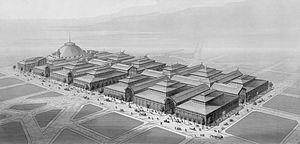
Charles-Louis-Napoléon Bonaparte, dit Louis-Napoléon Bonaparte, né le 20 avril 1808 à Paris et mort le 9 janvier 1873 à Chislehurst, est un monarque et un homme d'État français. Il est à la fois l'unique président de la Deuxième République, le premier chef d'État français élu au suffrage universel masculin, le 10 décembre 1848, le premier président de la République française, et après la proclamation de l'Empire le 2 décembre 1852, le dernier monarque du pays sous le nom de Napoléon III, empereur des Français.
Victor Baltard, né à Paris le 19 juin 1805 et mort à Paris le 13 janvier 1874, est un architecte français qui a exercé à Paris sous le Second Empire. Il est le fils de l'architecte Louis-Pierre Baltard.
Les Halles de Paris était le nom donné aux halles centrales, marché de vente en gros de produits alimentaires frais, situé au cœur de Paris, dans le 1ᵉʳ arrondissement, et qui donna son nom au quartier environnant. Au plus fort de son activité et par manque de place, les étals des marchands s'installaient même dans les rues adjacentes.
L'Histoire des marchés à terme et bourses de commerce est le reflet du rôle croissant des matières premières dans les échanges au cours des siècles.